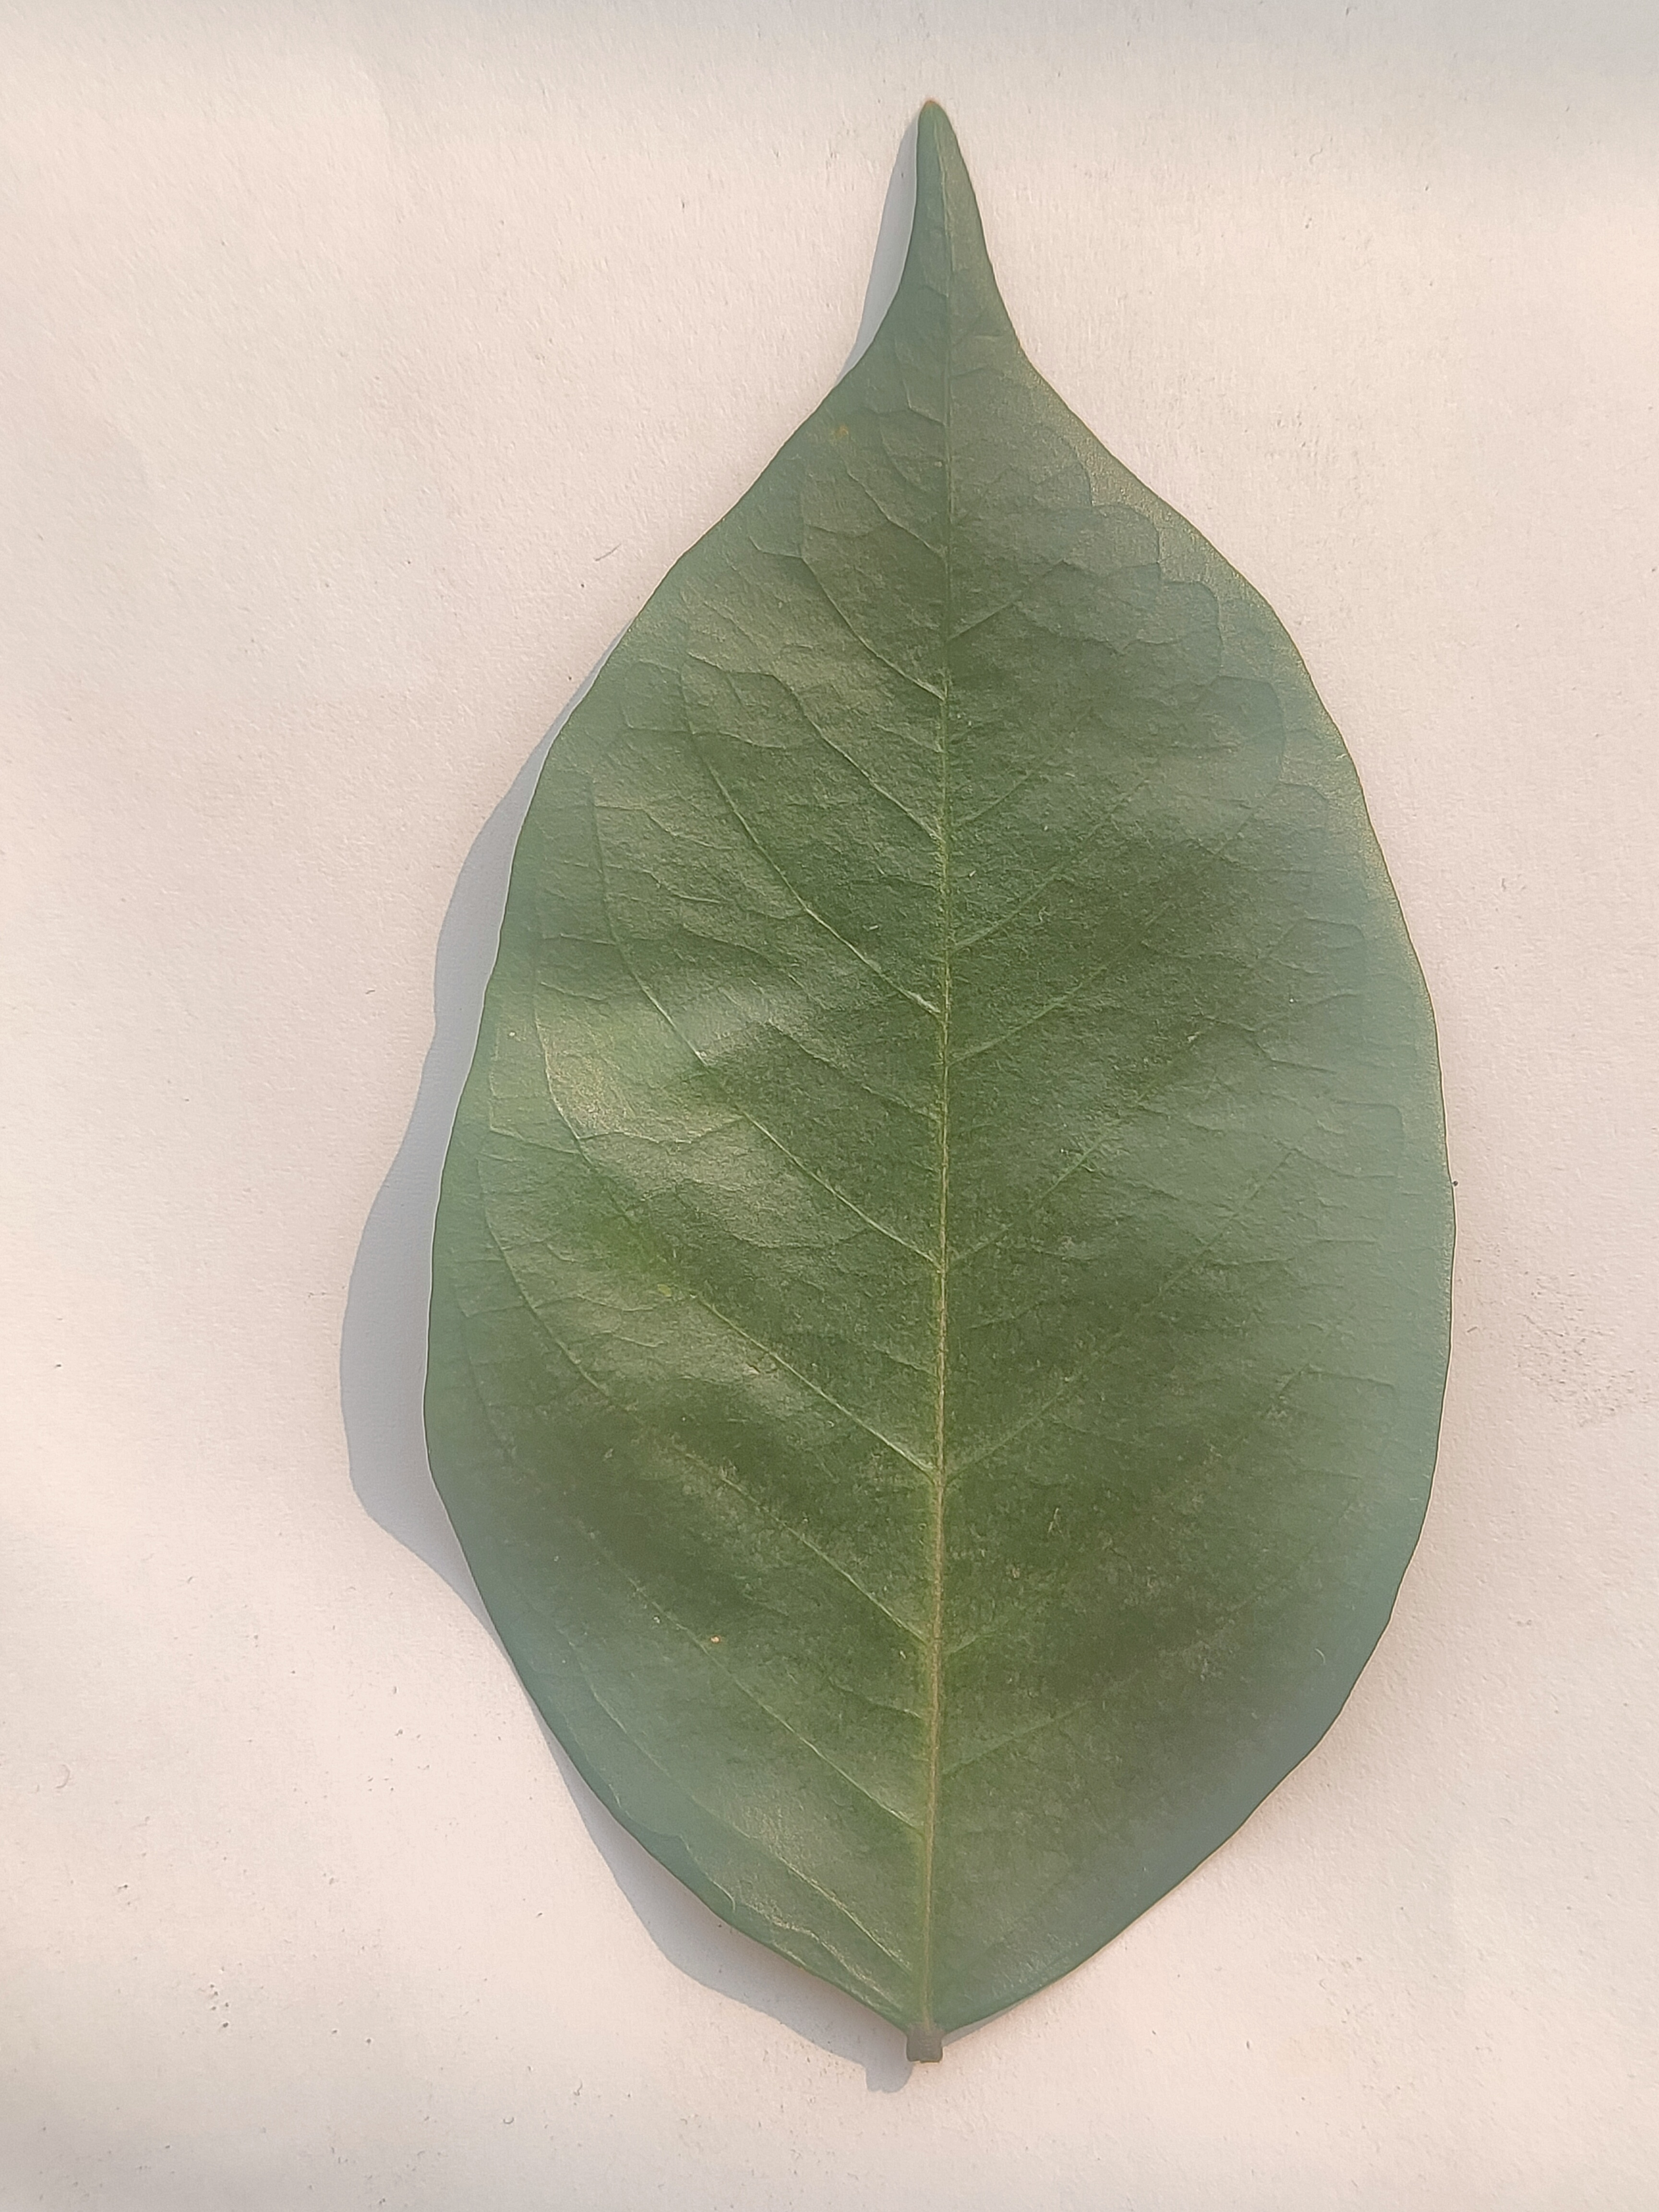
Leaf variety: Star Fruit